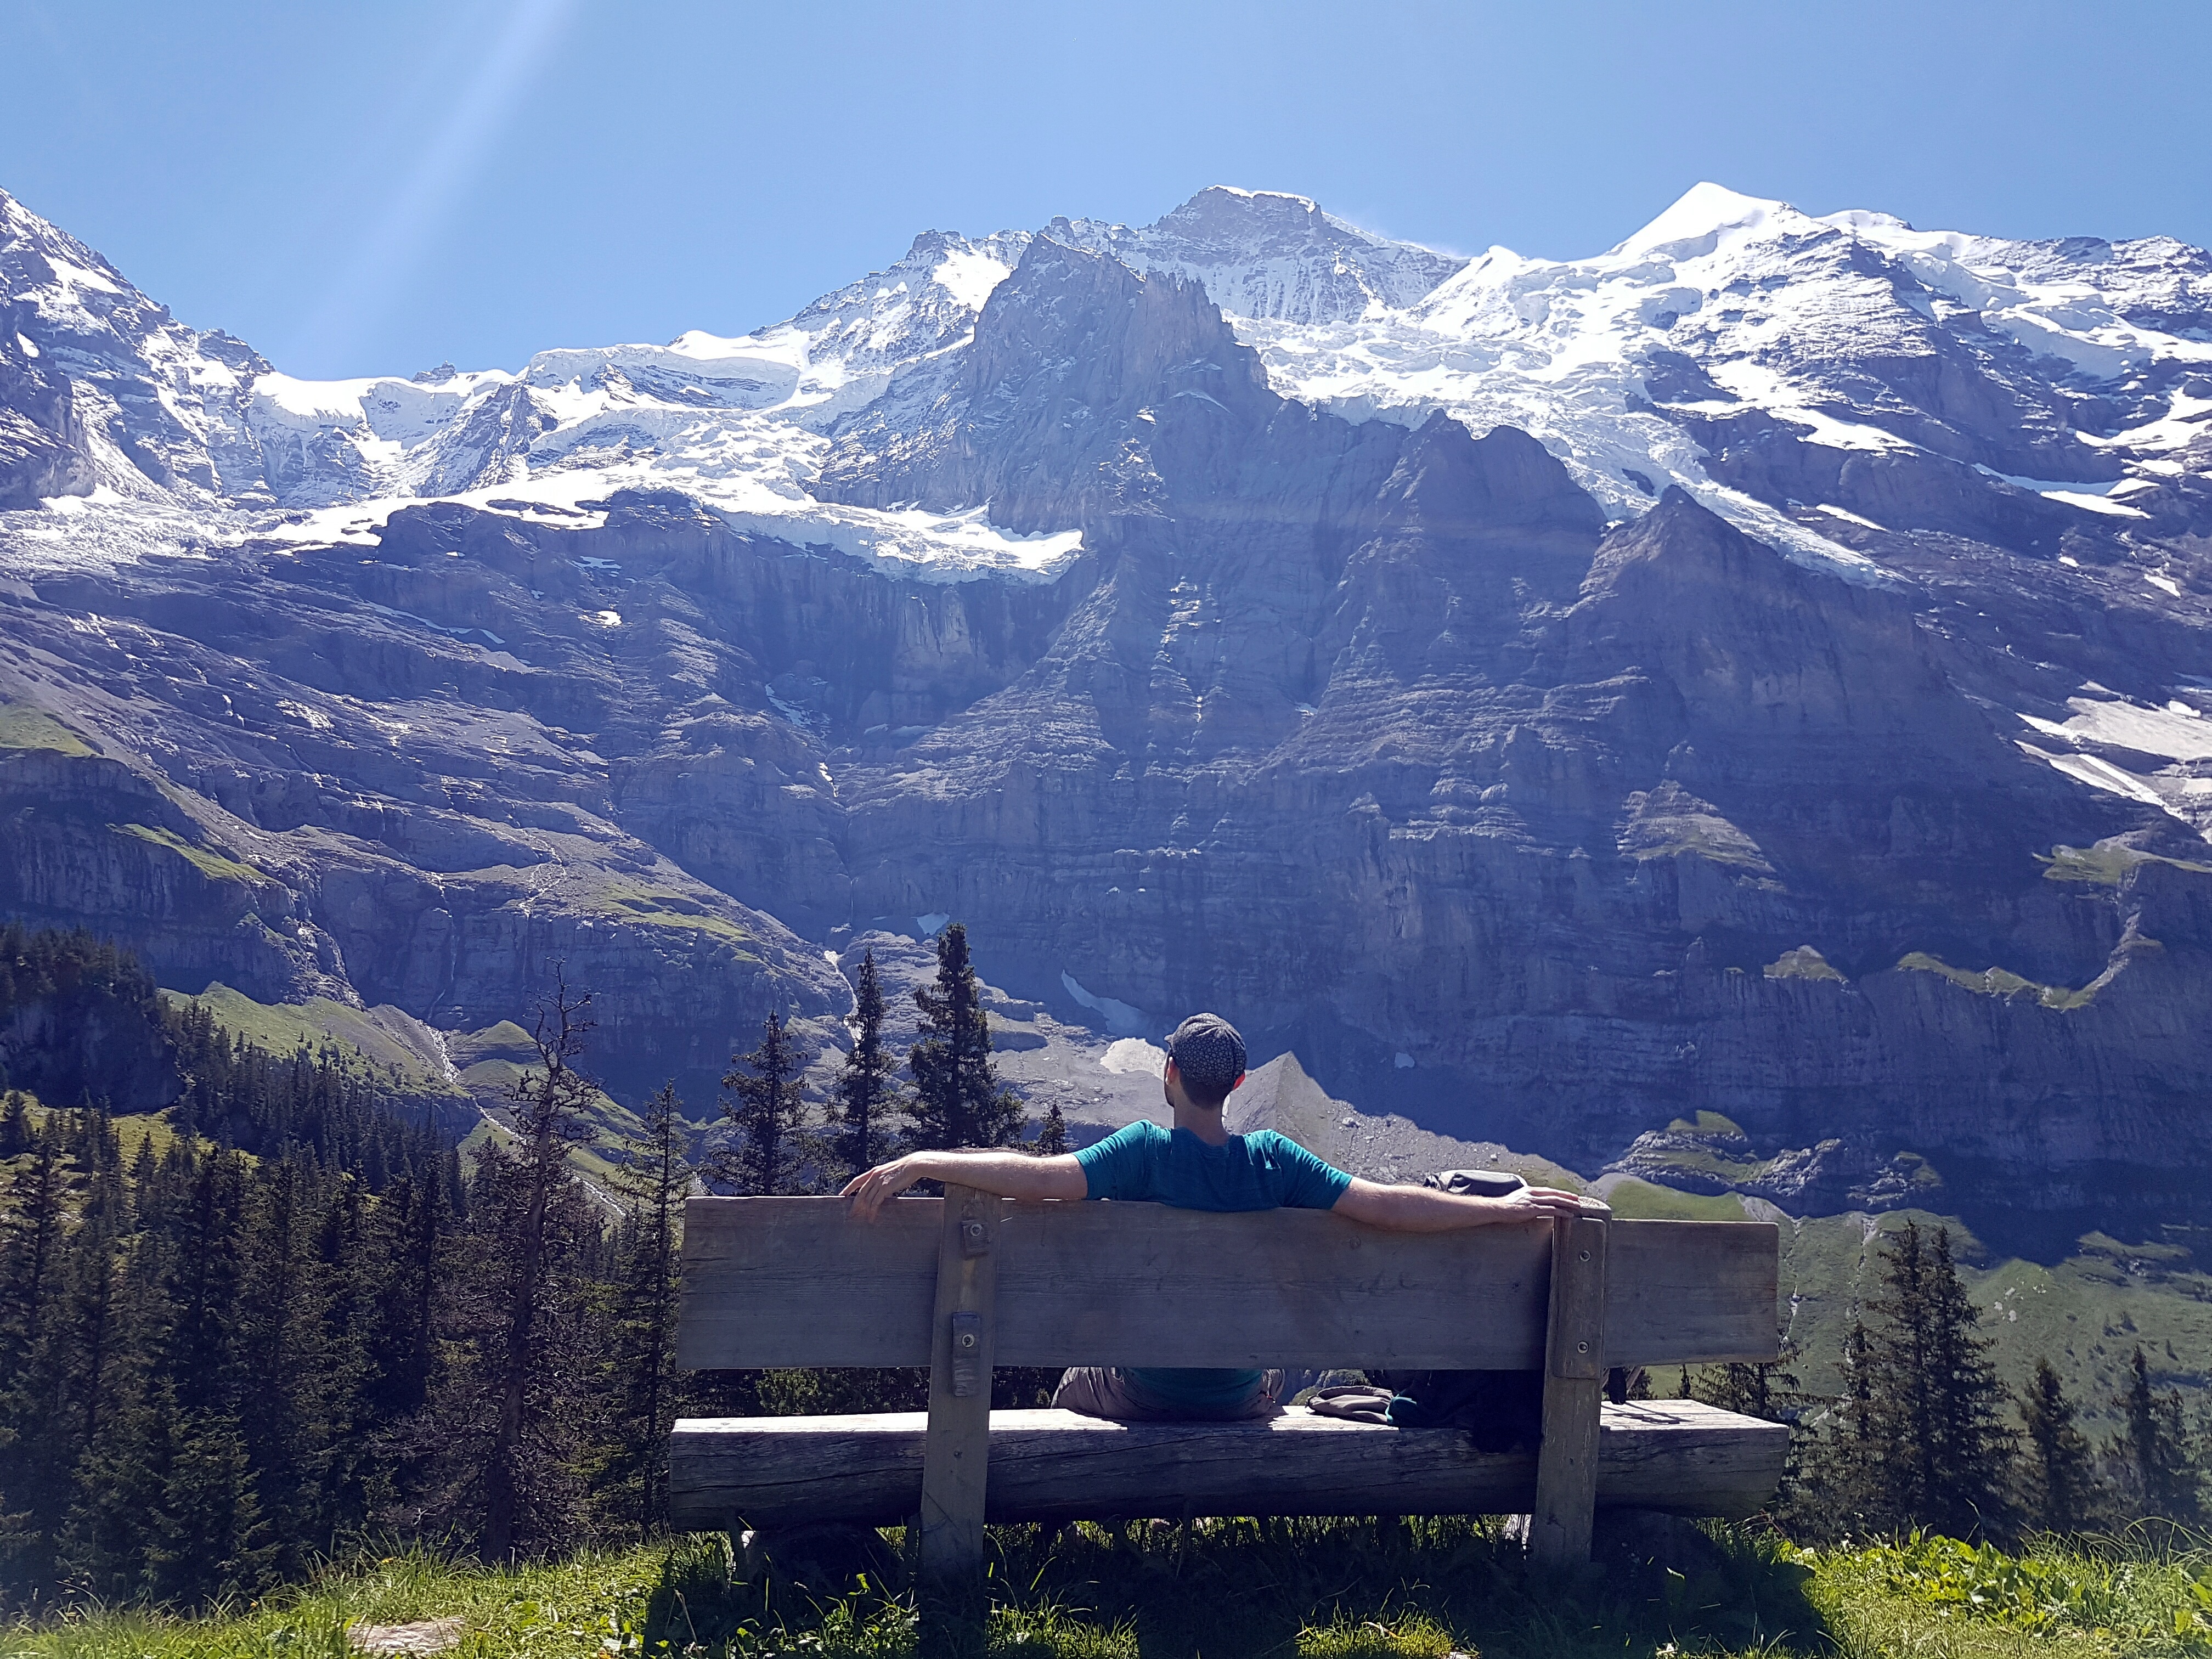
landscape, nature, wilderness, mountain, snow, lake, valley, mountain range, fjord, ridge, alps, plateau, fell, landform, mountain pass, geographical feature, mountainous landforms, glacial landform